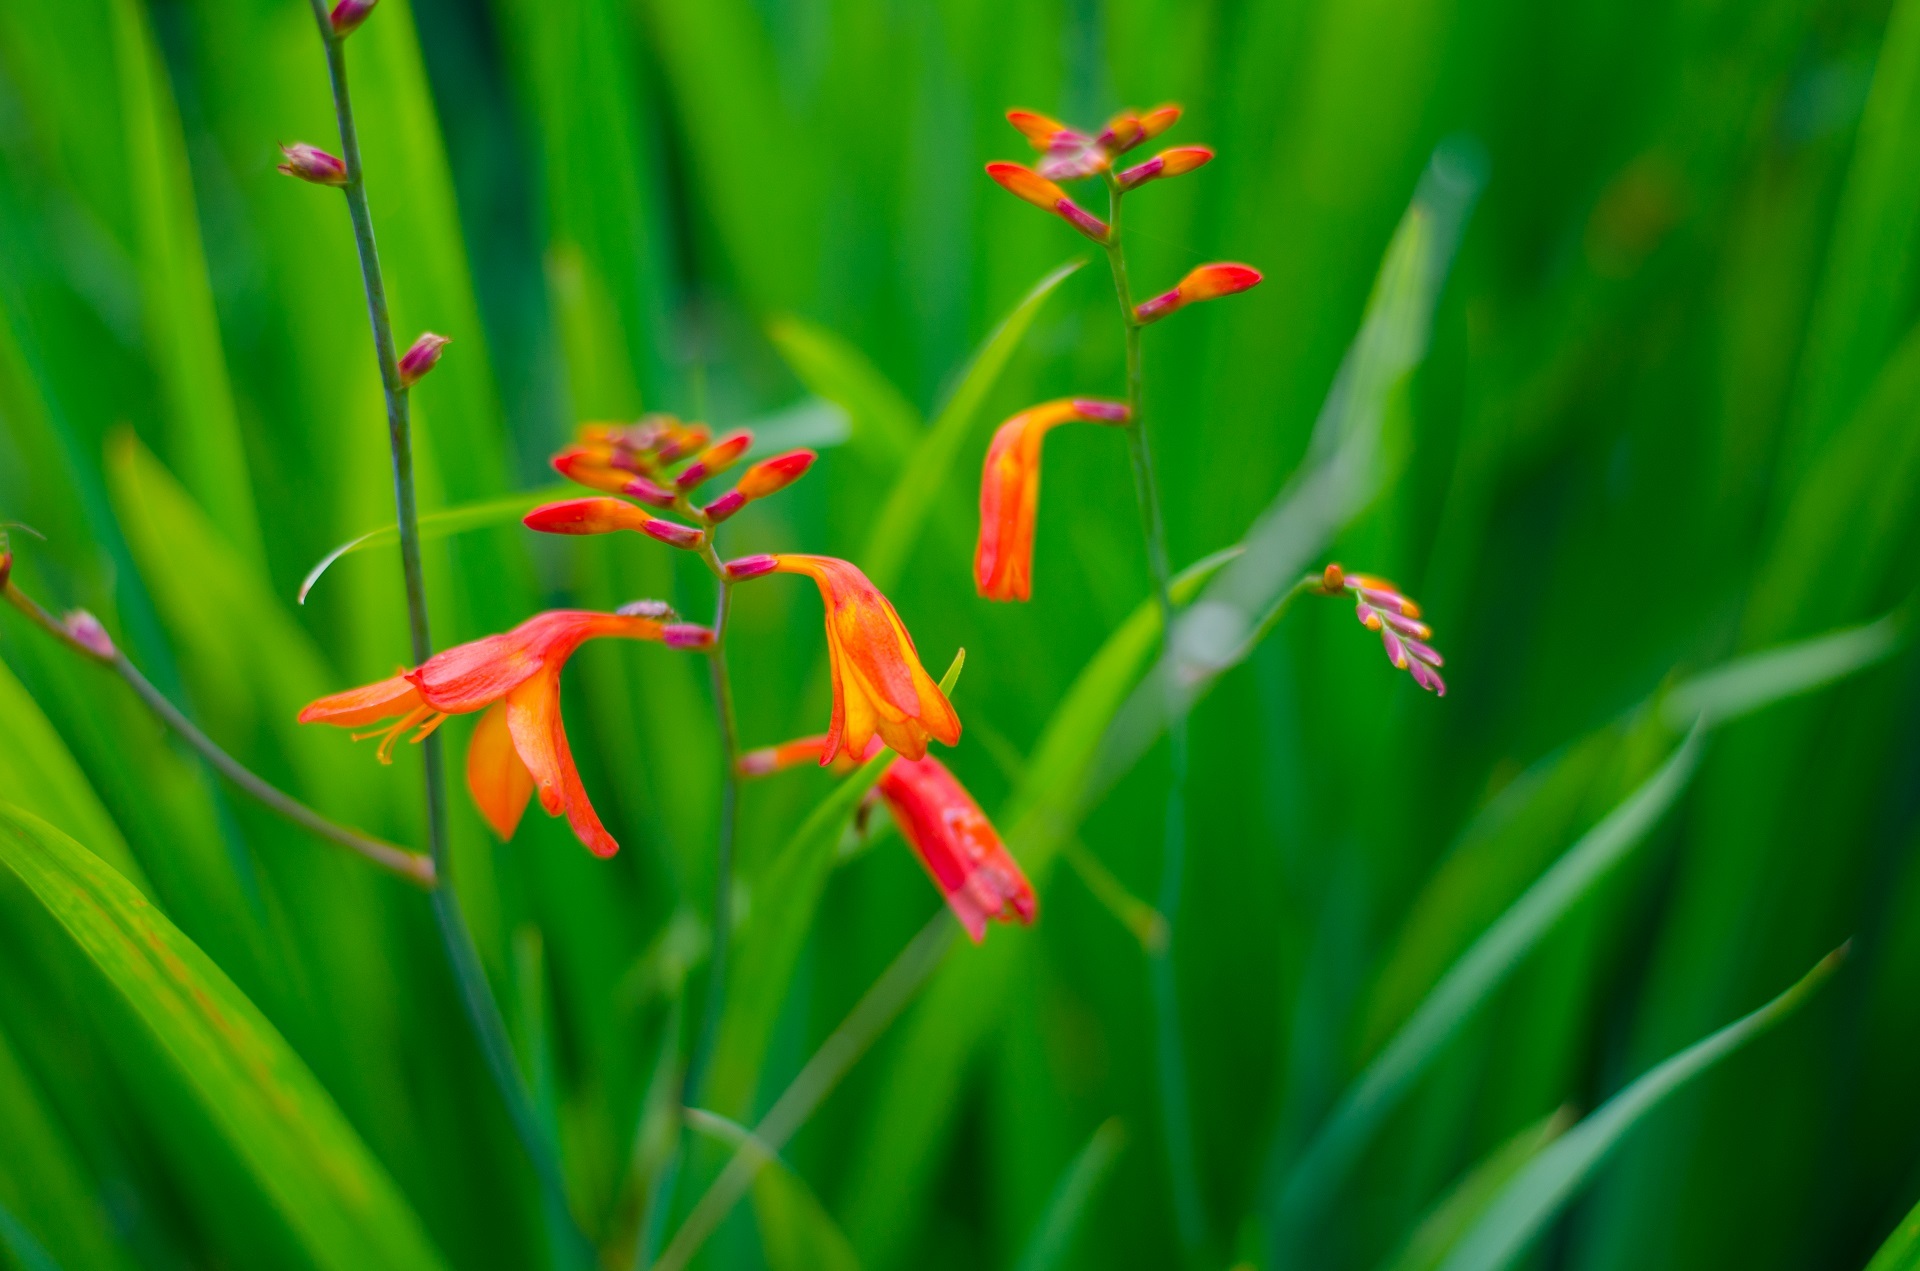
nature, grass, plant, meadow, leaf, flower, green, macro, botany, garden, flora, wildflower, macro photography, flowering plant, crocosmia, grass family, plant stem, land plant